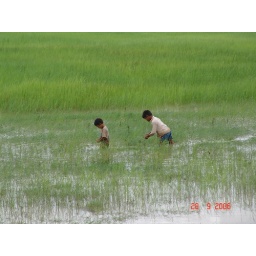
The boys are catching fishes in the Ponley water reservior, Banteay Meanchey Province.